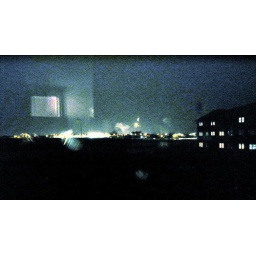
window in the sky